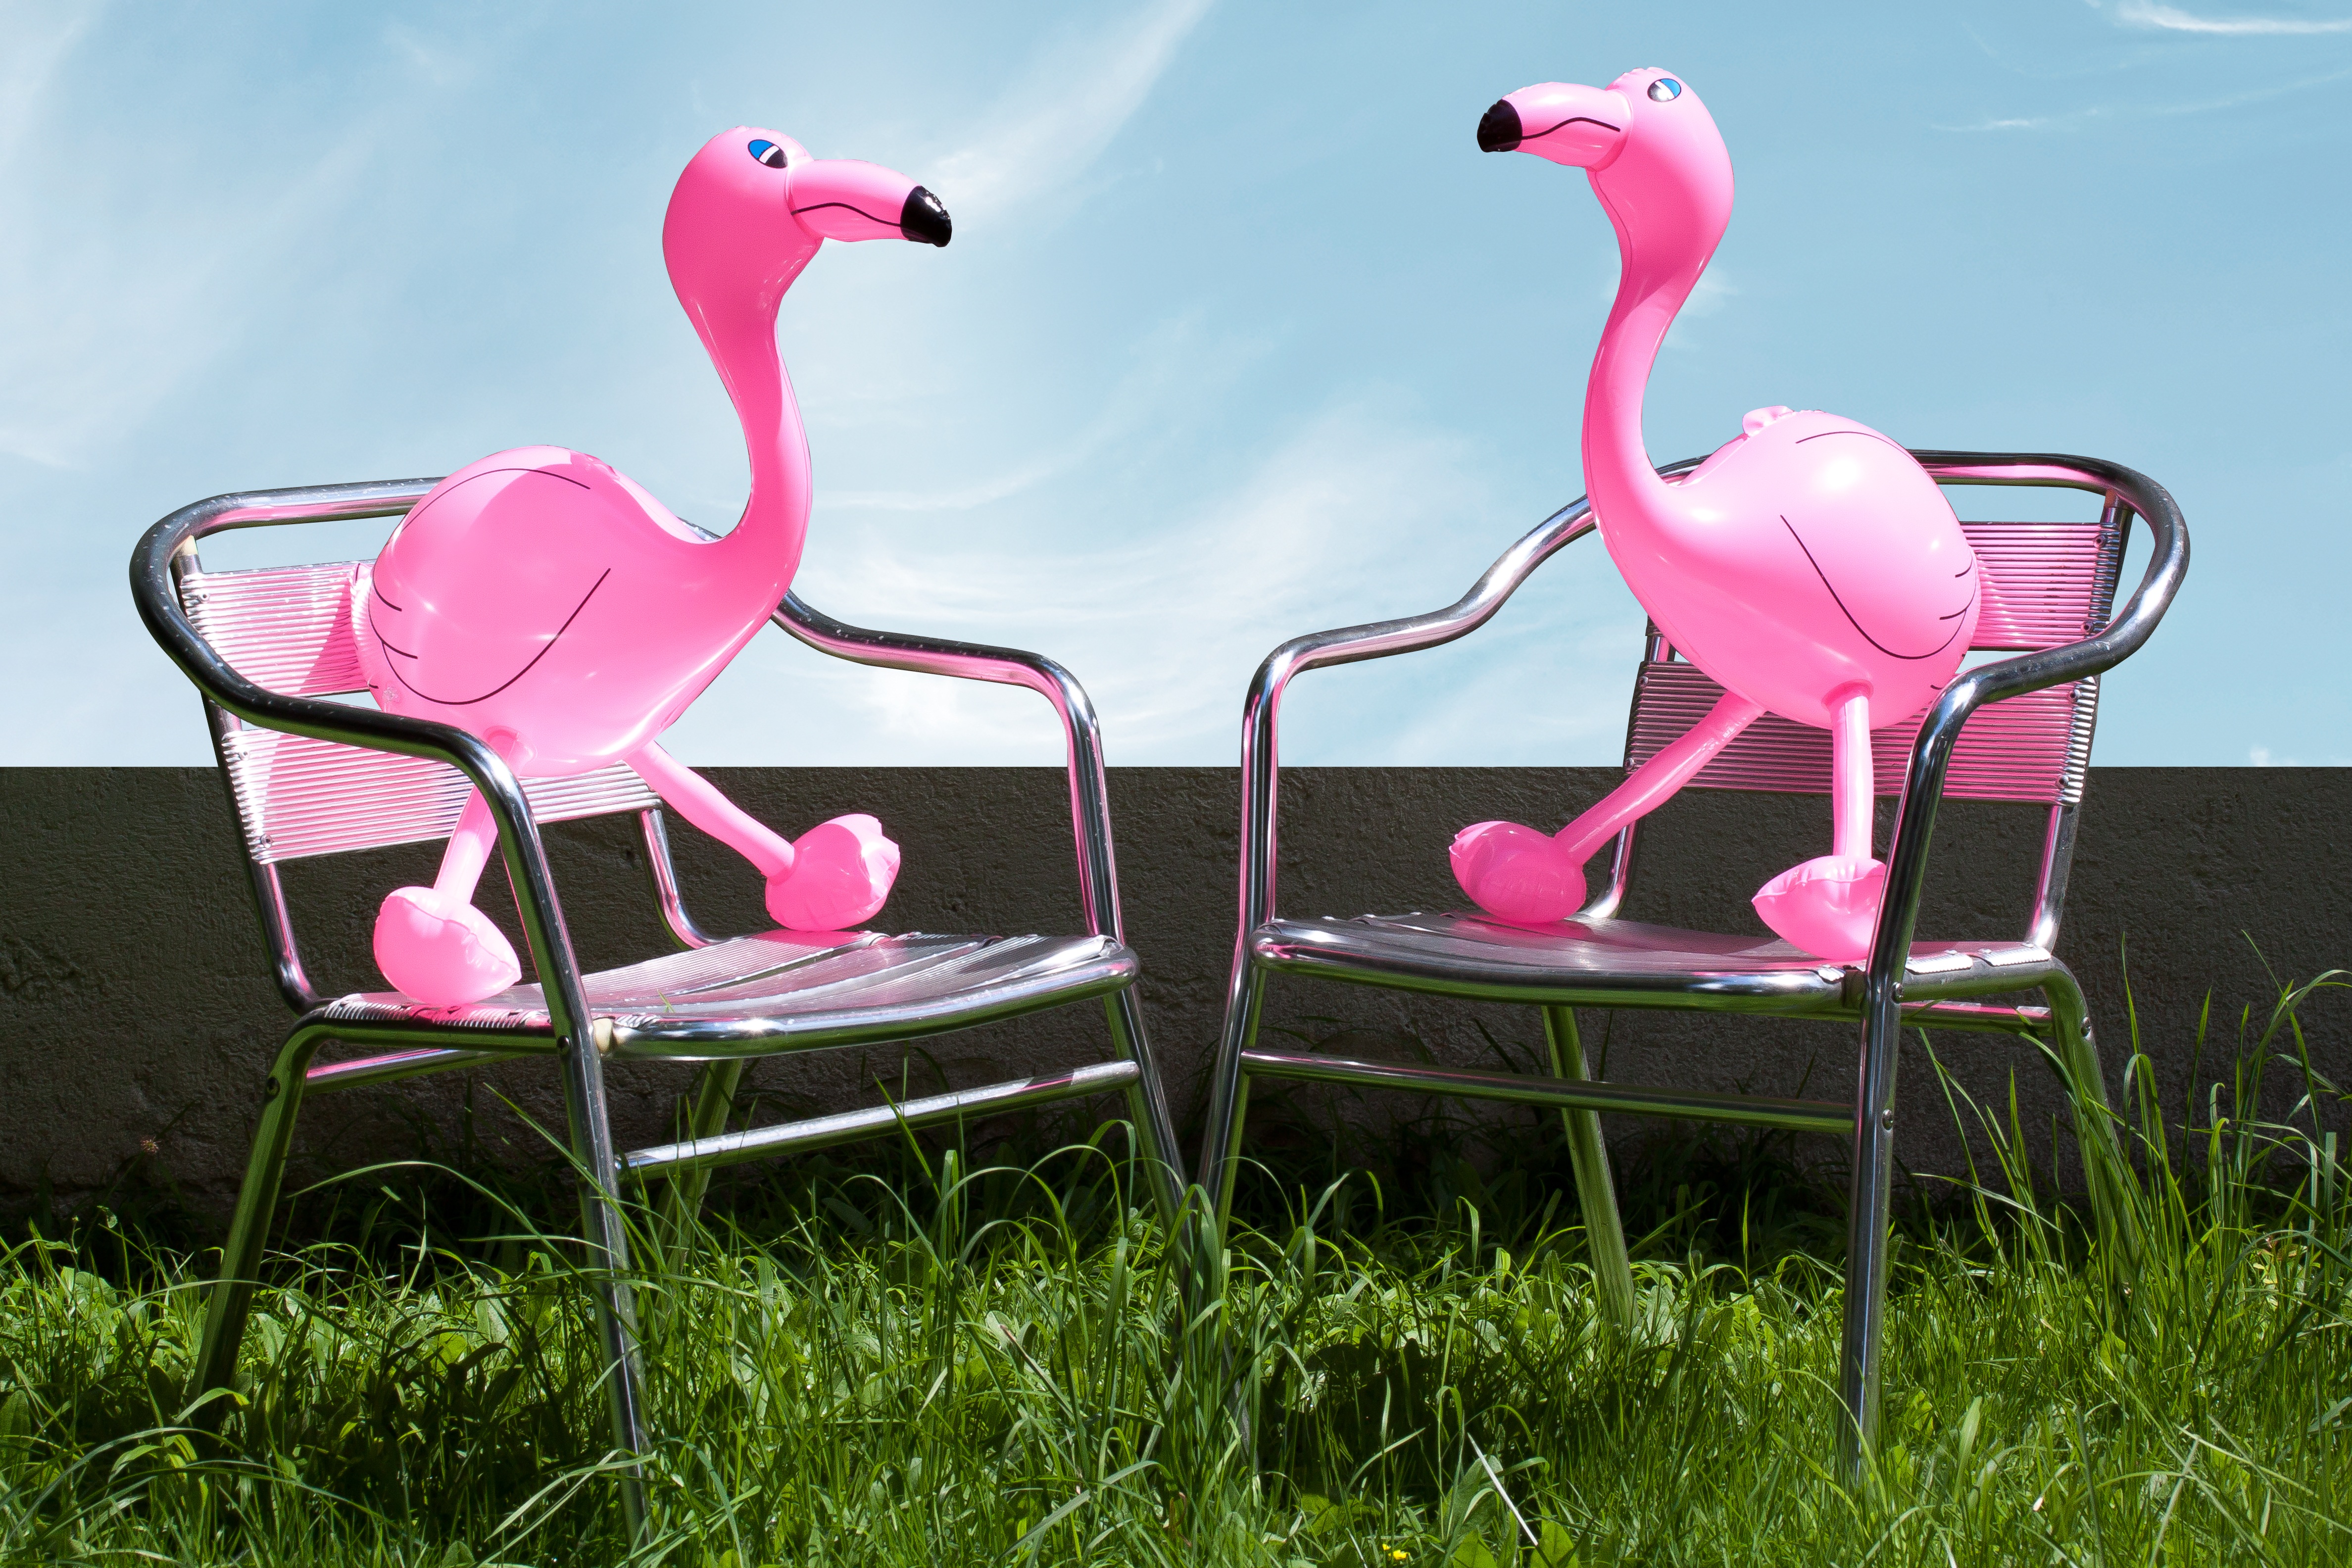
grass, bird, sun, chair, animal, summer, relax, holiday, romantic, garden, pink, toy, flamingo, decorative, funny, humor, lovers, rush, water bird, inflatable, aluminium, recover, garden chair